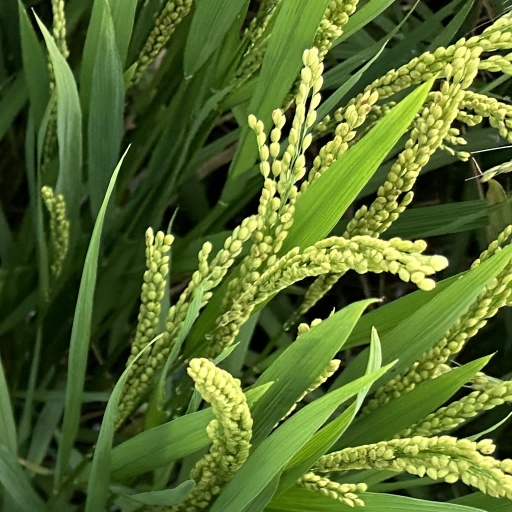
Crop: rice